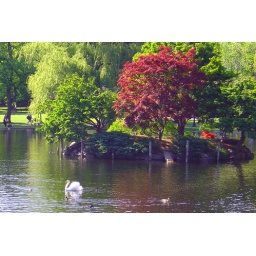
1 - swan and ducks in pond